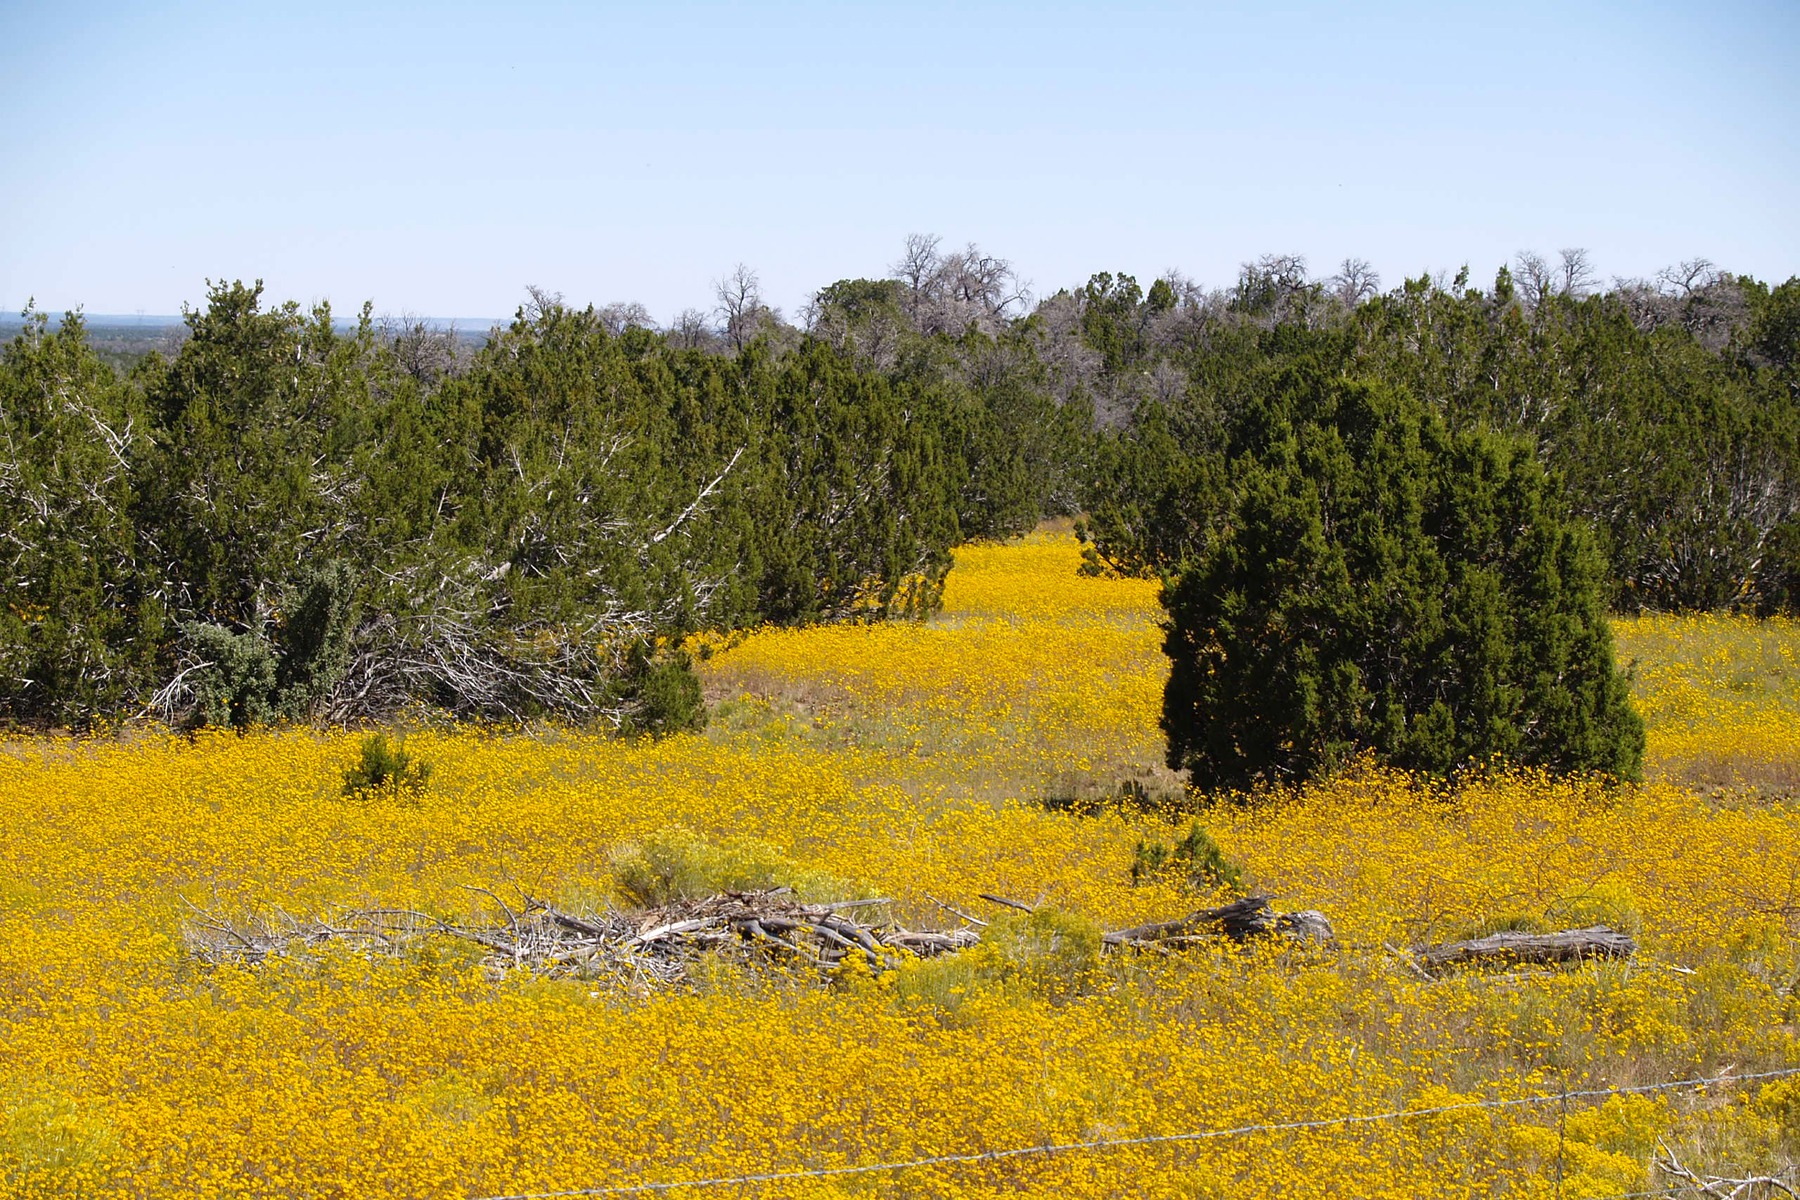
landscape, nature, plant, field, meadow, prairie, hill, flower, produce, pasture, scenery, yellow, flora, plain, rapeseed, wildflower, grassland, bushes, plateau, habitat, ecosystem, brassica, steppe, rural area, flowering plant, natural environment, grass family, land plant, mustard plant